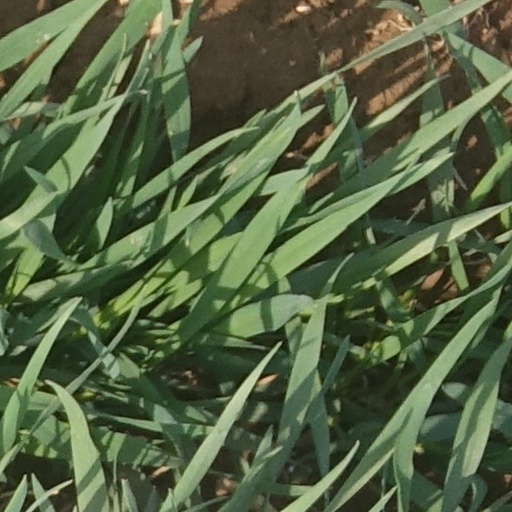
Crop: wheat